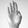
ASL letter: B